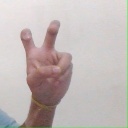
अक्षर: ई